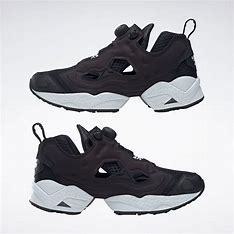
Brand: Reebok
Model: Instapump Fury 95